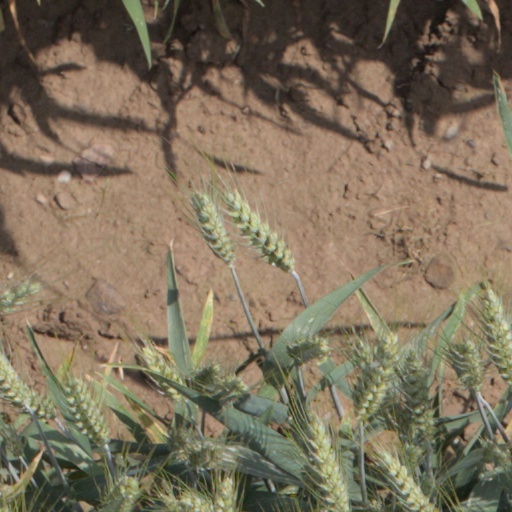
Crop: wheat